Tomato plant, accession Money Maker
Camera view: tilt-top (135 deg); turntable rotation: 330 degrees
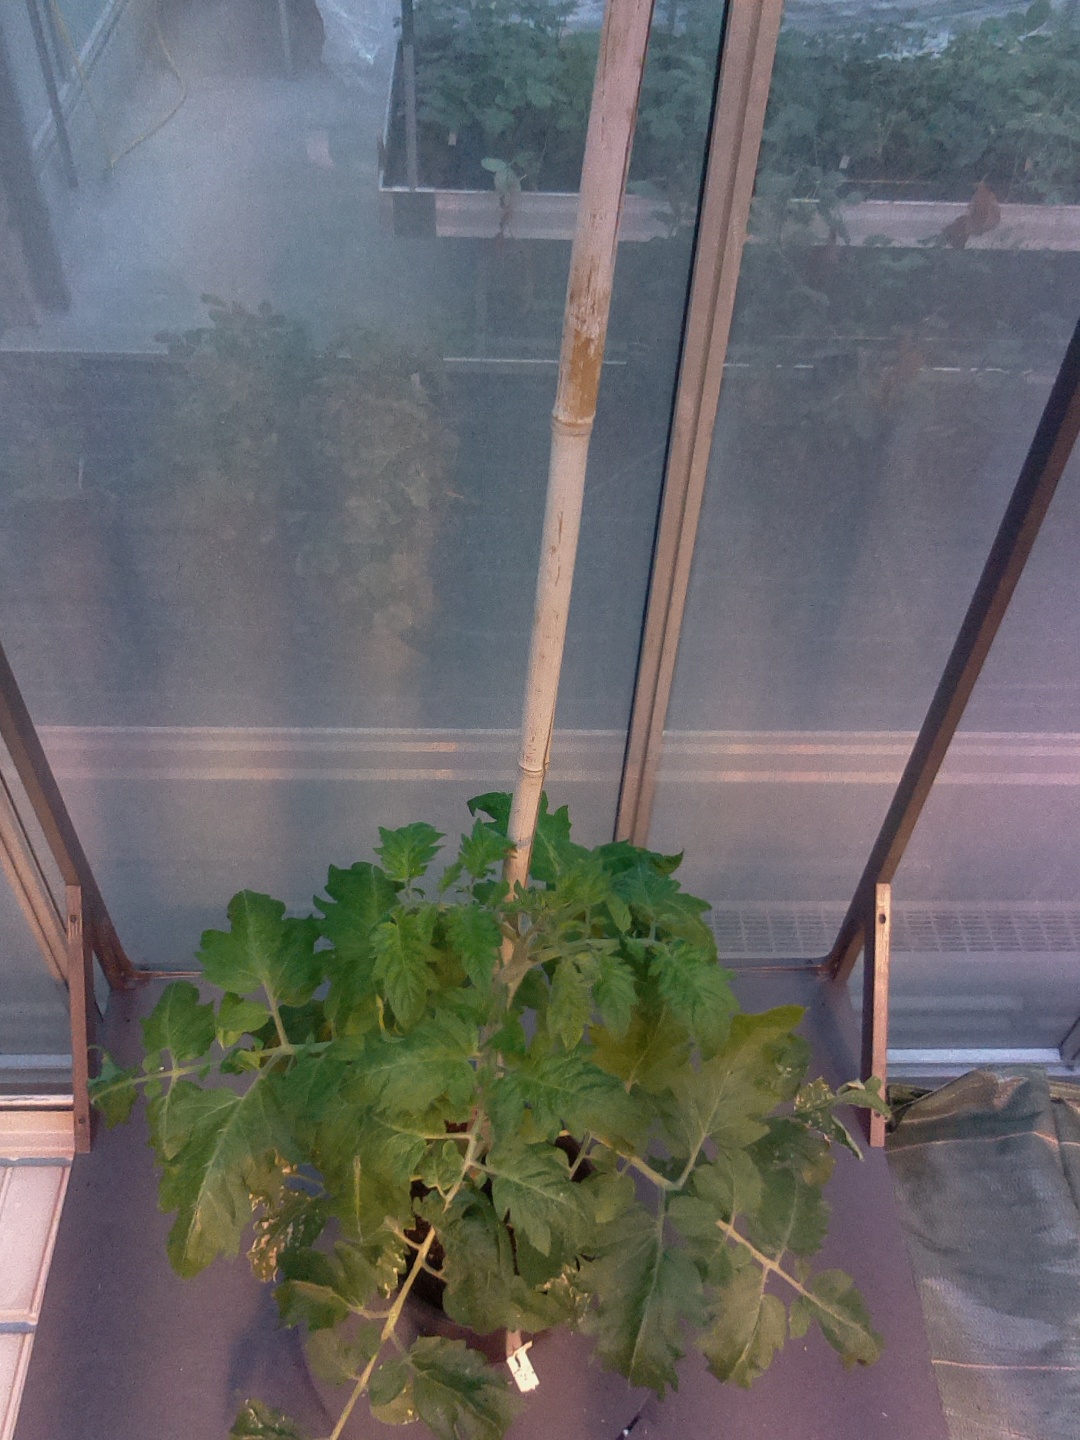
BBCH growth stage 55: 5 inflorescences visible